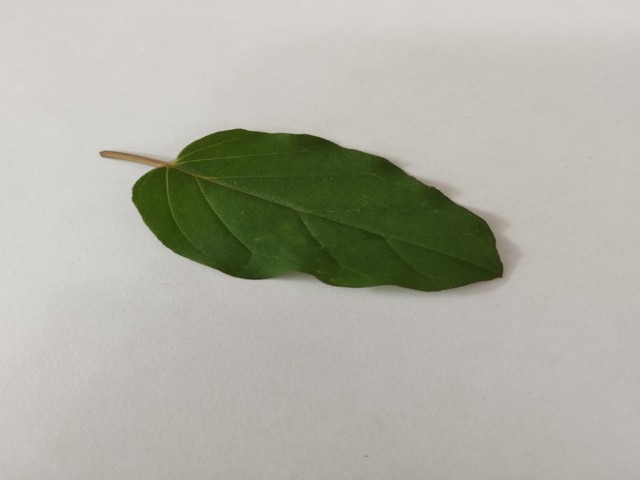
Plant: punarnava